James E. Graves Jr.

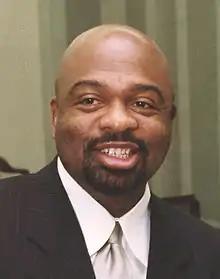

James Earl Graves Jr. (born 1953) is an American lawyer who serves as a United States circuit judge of the United States Court of Appeals for the Fifth Circuit.